Bad Romance

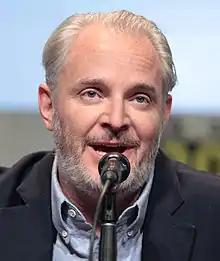
Lawrence speaking on a mic

Critics noted the influence of others songs and artists on "Bad Romance". Sal Cinquemani of "Slant Magazine" noticed influences from 1980s music. Simon Price from "The Independent" and Daniel Brockman of "The Phoenix" compared the song to works of the groups Boney M. and Depeche Mode, respectively. In the verse, "I want your psycho, your vertigo shtick, Want you in my Rear Window, Baby, you're sick", Gaga is listing Alfred Hitchcock films. She said, "What I'm really trying to say is I want the deepest, darkest, sickest parts of you that you are afraid to share with anyone because I love you that much." Price stated that the line "I want your ugly, I want your disease" established the grim tone of "The Fame Monster".